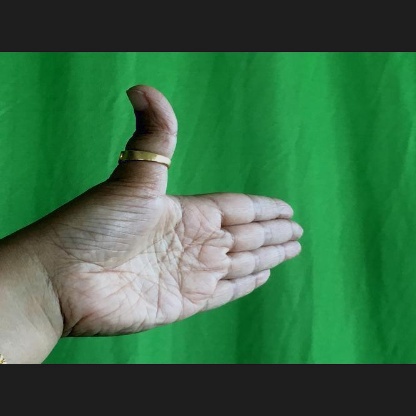
Mudra: Ardhachandran